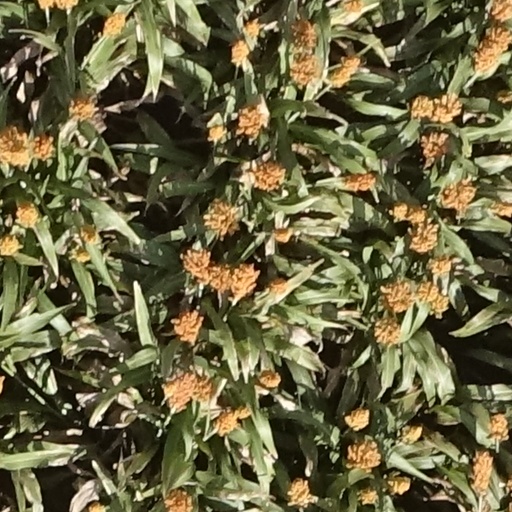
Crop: sorghum